Contrabass clarinet

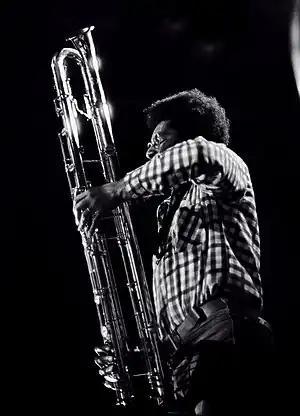
Anthony Braxton playing a paperclip contrabass clarinet in Rochester, NY, 1976

Since 2012, a research team led by Ernesto Molinari (professor at the Bern University of the Arts), Jochen Seggelke (clarinet maker) and Daniel Debrunner (mechatronics engineer) has been developing various prototypes of a new double bass clarinet called CLEX' (Contrabass Clarinet Extended) as a mechatronic solution. The motorised keys are remotely controlled by the musician's fingers via keys equipped with electronic sensors. This type of instrument opens up new musical perspectives for instrumentalists and composers. The positioning of the holes on the clarinet body is completely free of traditional mechanical constraints.